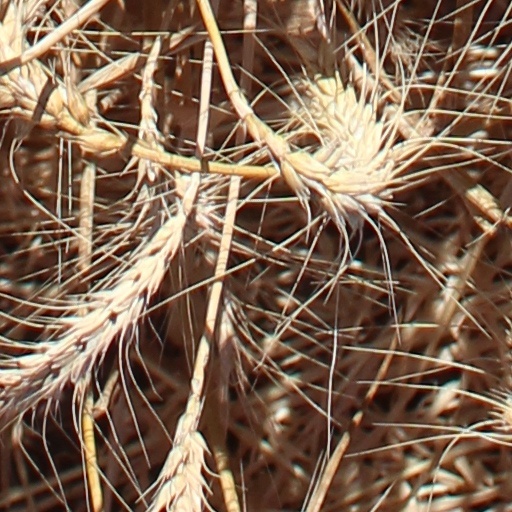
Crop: wheat